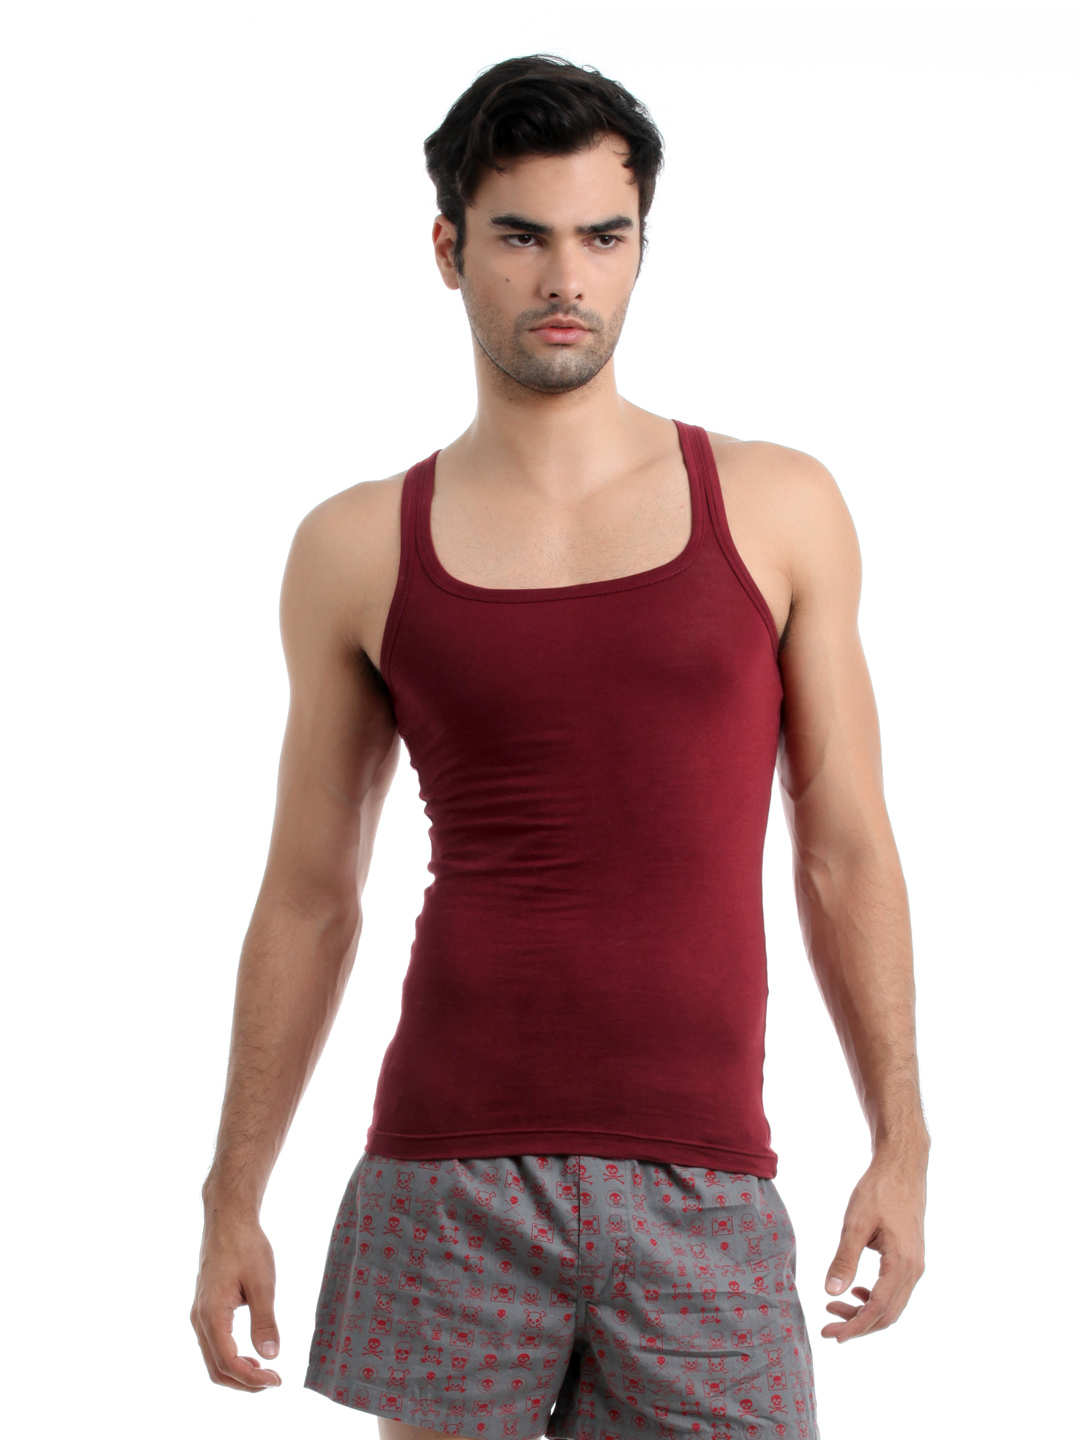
Chromozome Men Maroon Innerwear Vest
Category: Apparel / Innerwear / Innerwear Vests
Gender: Men
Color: Maroon
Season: Winter 2016
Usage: Casual